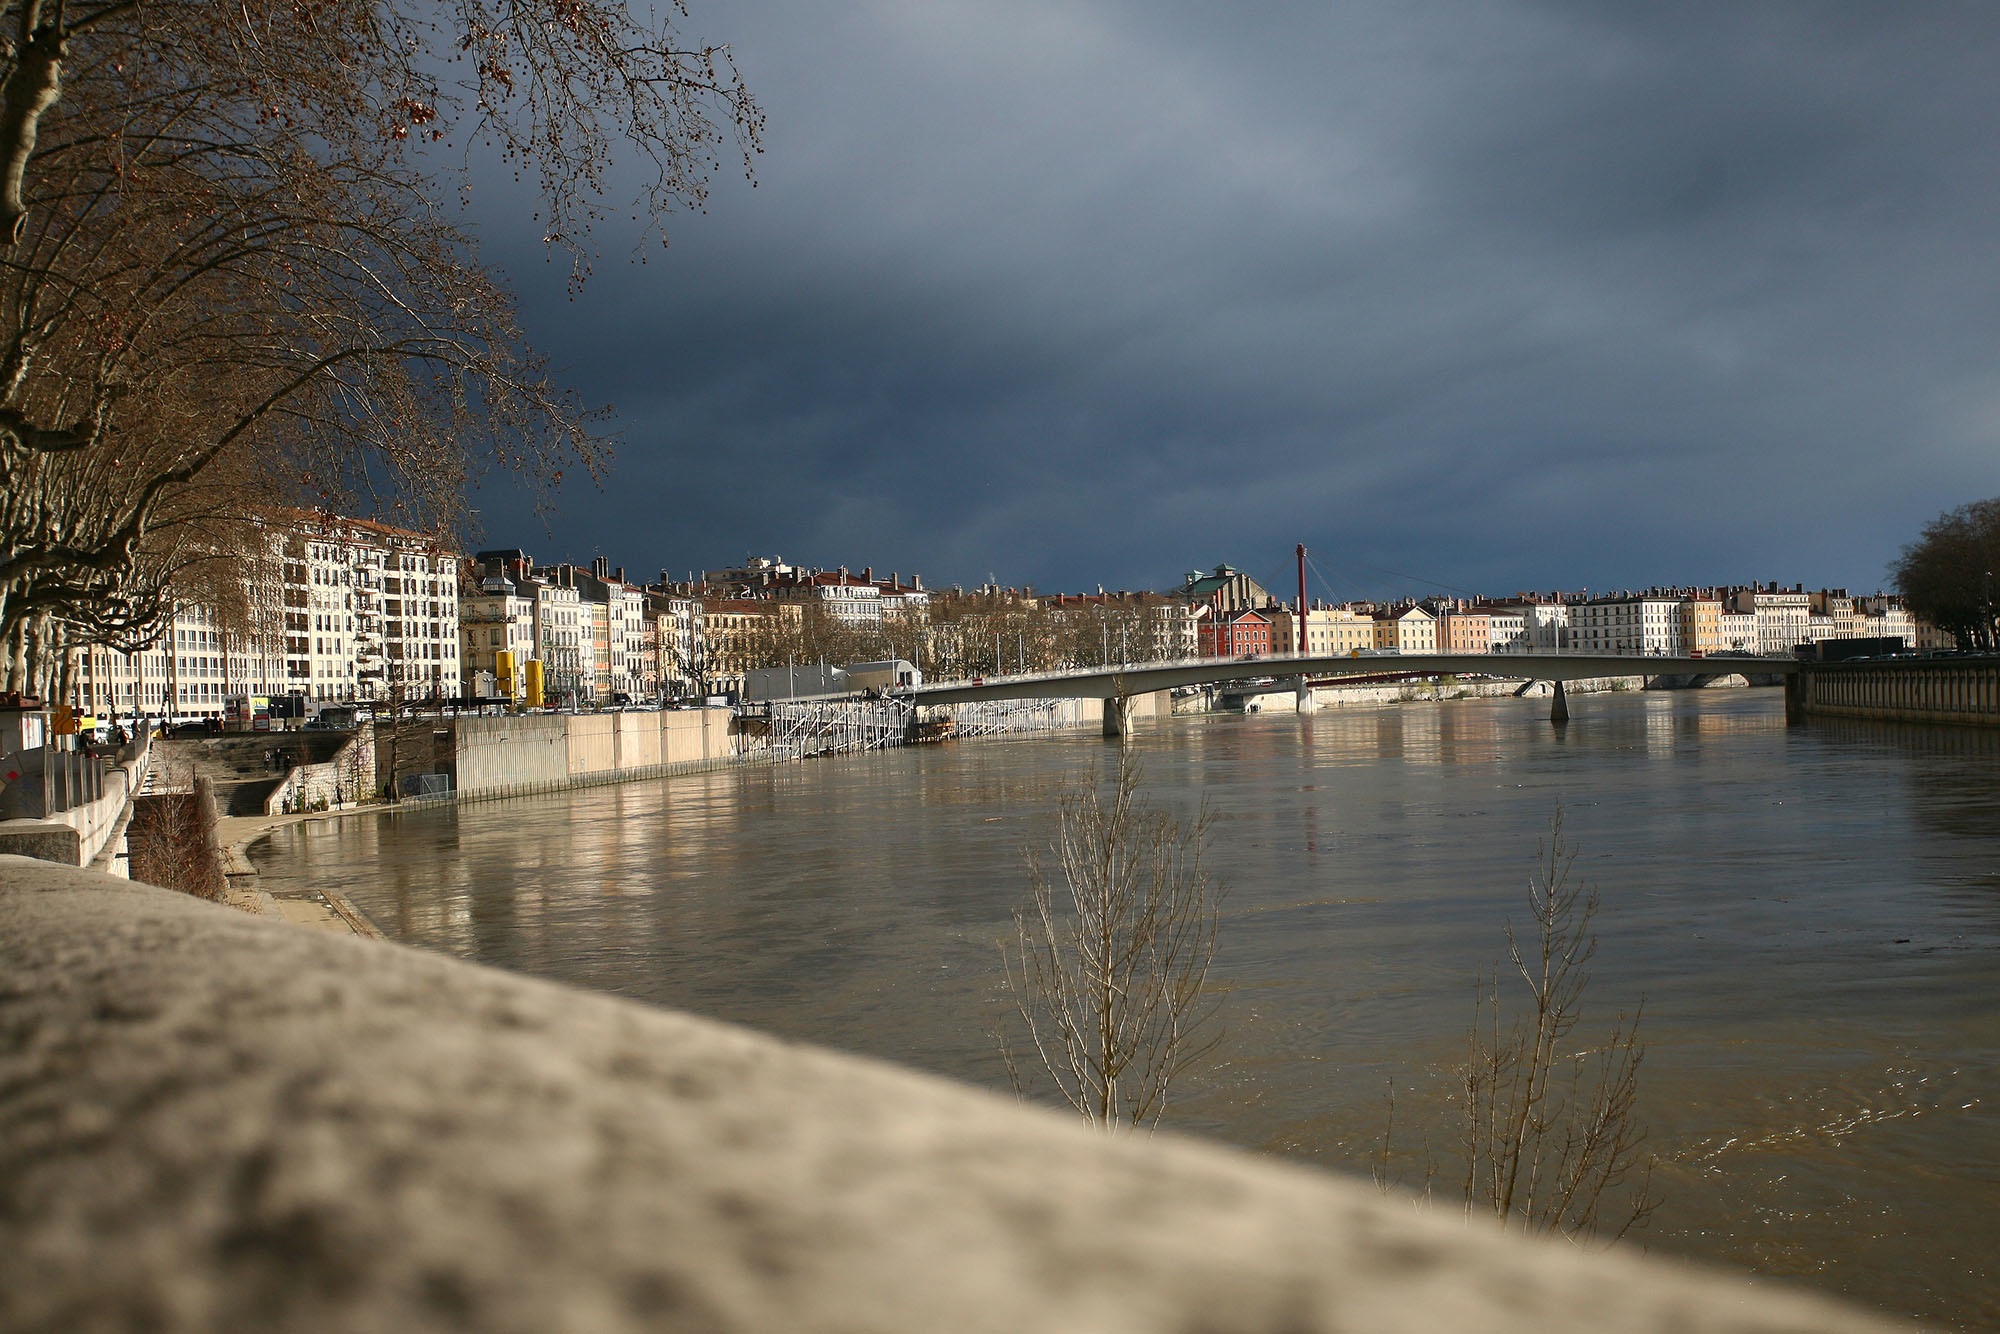
sea, water, snow, winter, dock, morning, river, cityscape, dusk, evening, reflection, vehicle, marina, waterway, body of water